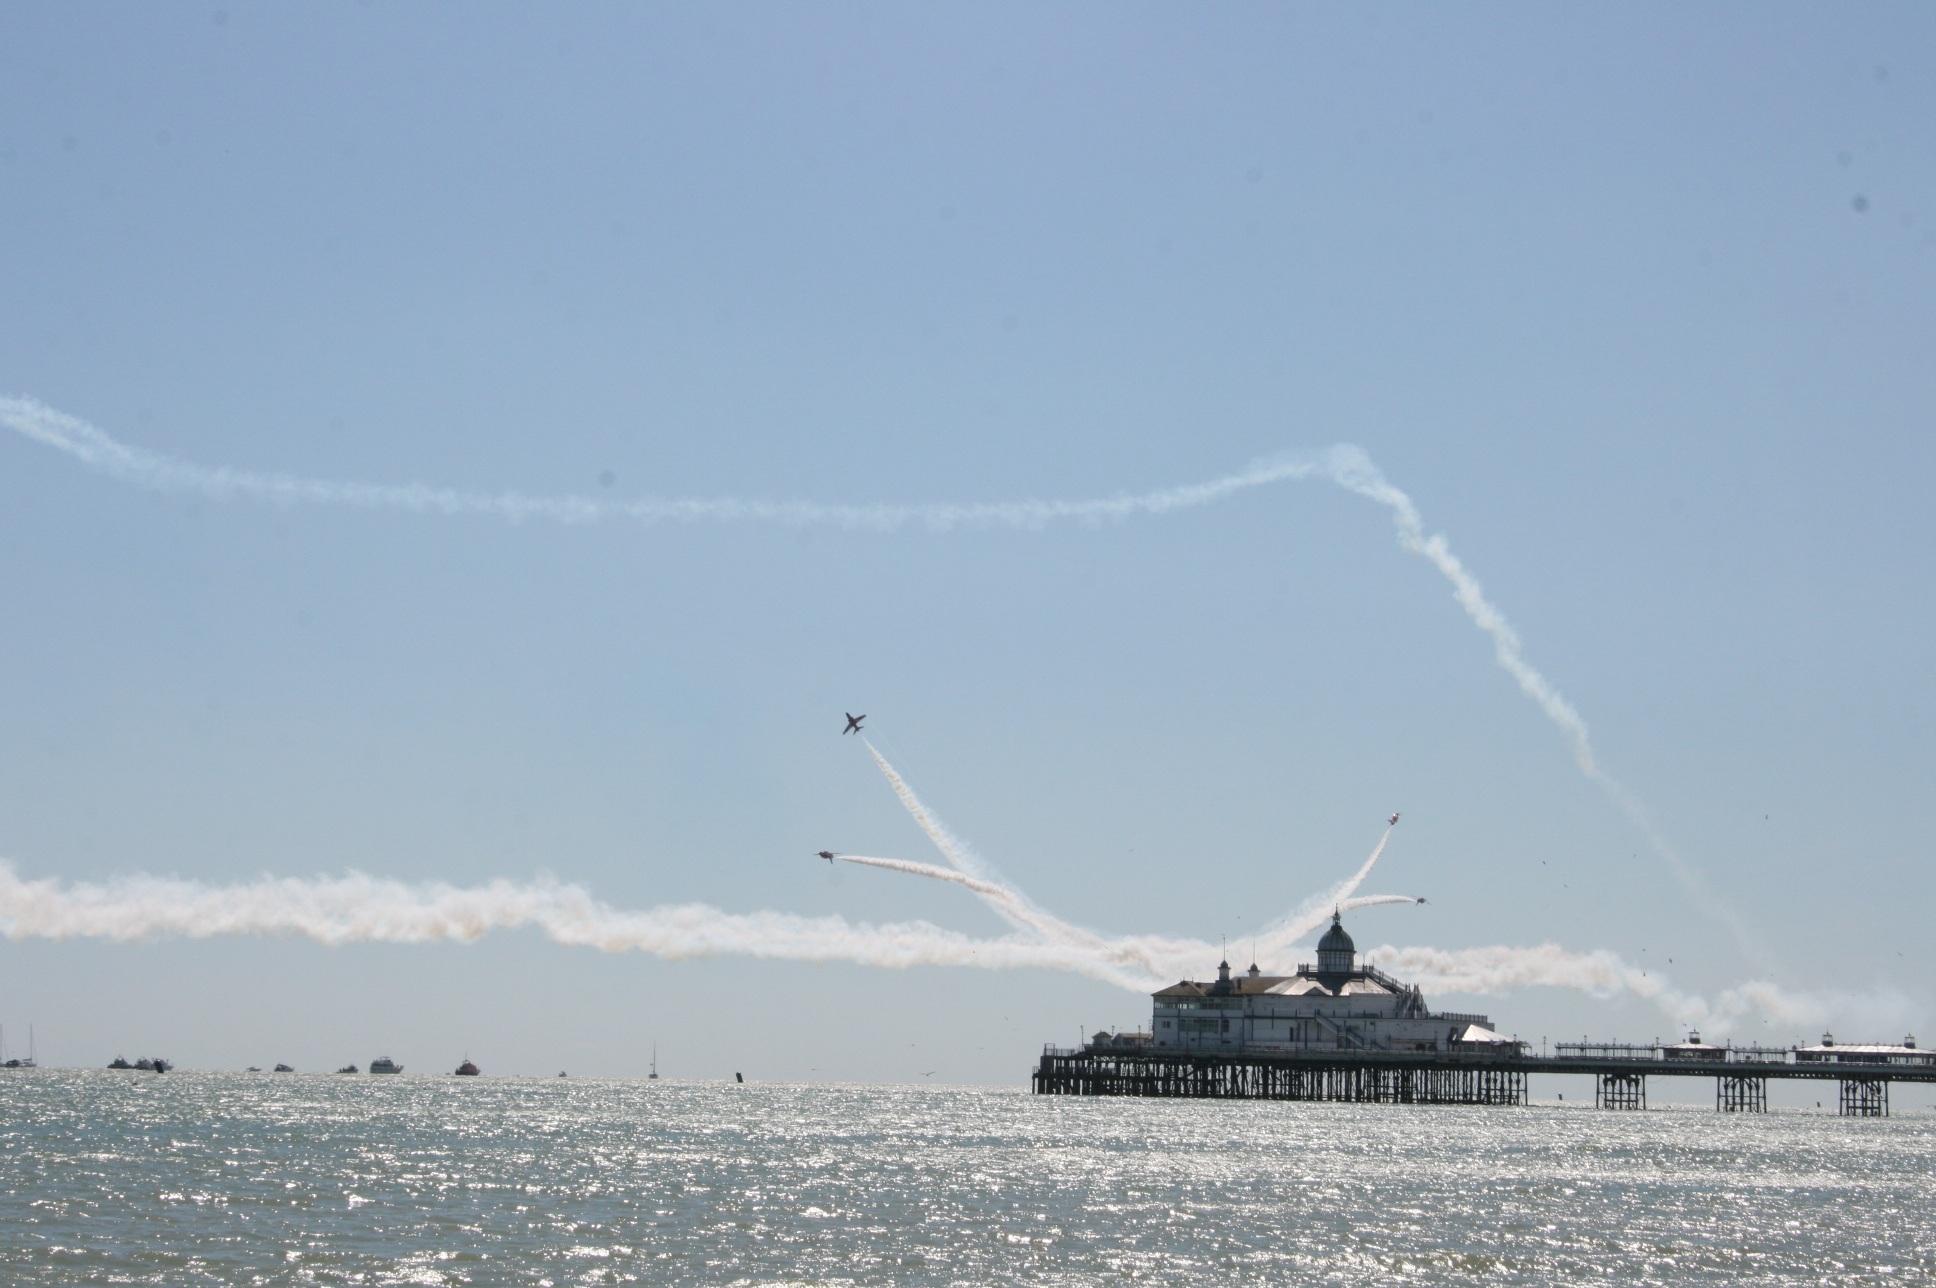
sea, coast, sky, boat, wind, aircraft, vehicle, air show, red arrows, atmosphere of earth